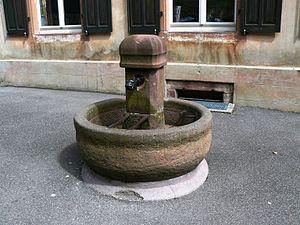
Linthal est une commune française située dans le département du Haut-Rhin, en région Grand Est.